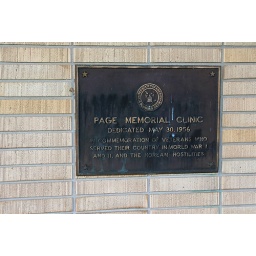
The sign near the front door of the shuttered and abandoned Page Memorial Clinic in Page, North Dakota